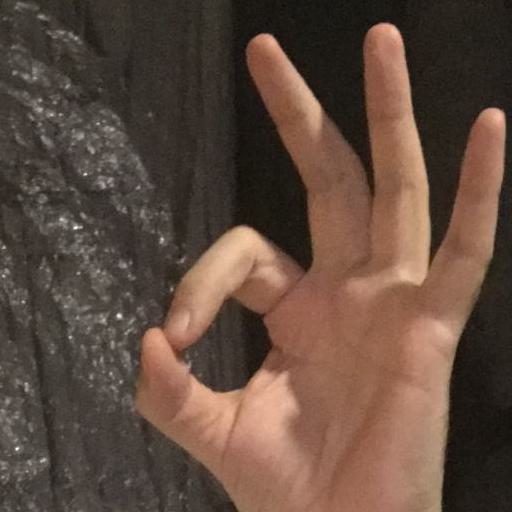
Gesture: ok